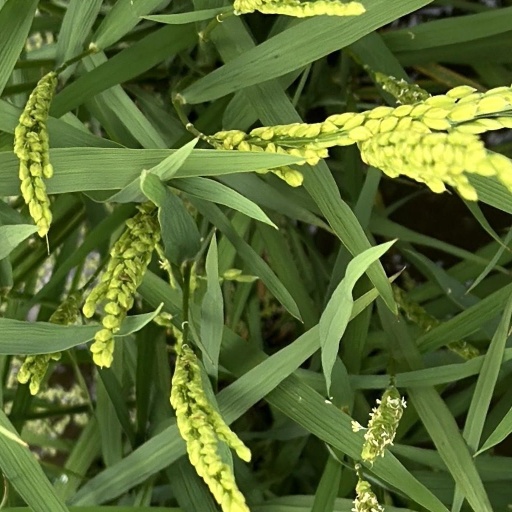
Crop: rice